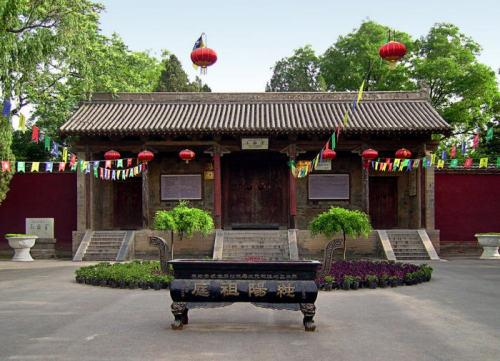
地标名称：永乐宫
所在城市：运城市·芮城县